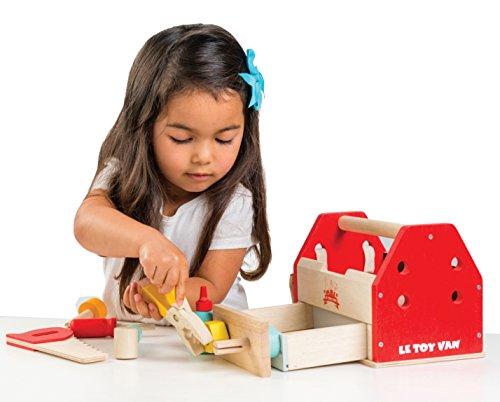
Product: Le Toy Van Tool Box 12Piece Set Premium Wooden Toys for Kids Ages 3 Years & Up, Multi
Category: Toys & Games | Dress Up & Pretend Play | Pretend Play | Play Tools
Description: PART OF CARS AND CONSTRUCTION COLLECTION - Le Toy Van car and construction toys encourage storytelling, creativity, and hand-eye coordination while having fun.
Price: $114.28
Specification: ProductDimensions:13.2x8.5x5.9inches|ItemWeight:3.31pounds|ShippingWeight:3.31pounds(Viewshippingratesandpolicies)|ASIN:B07BKF9T8G|Itemmodelnumber:TV476|Manufacturerrecommendedage:3yearsandup